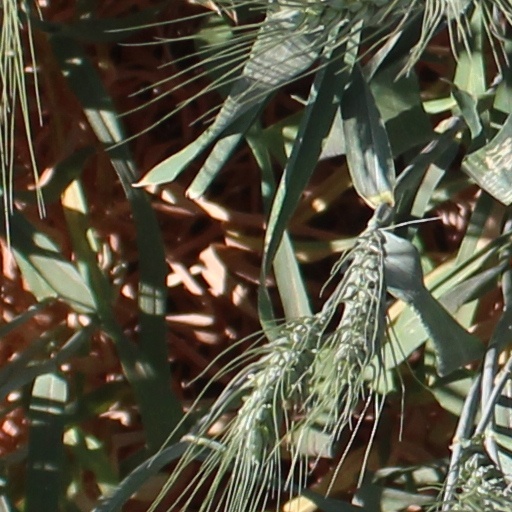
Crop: wheat